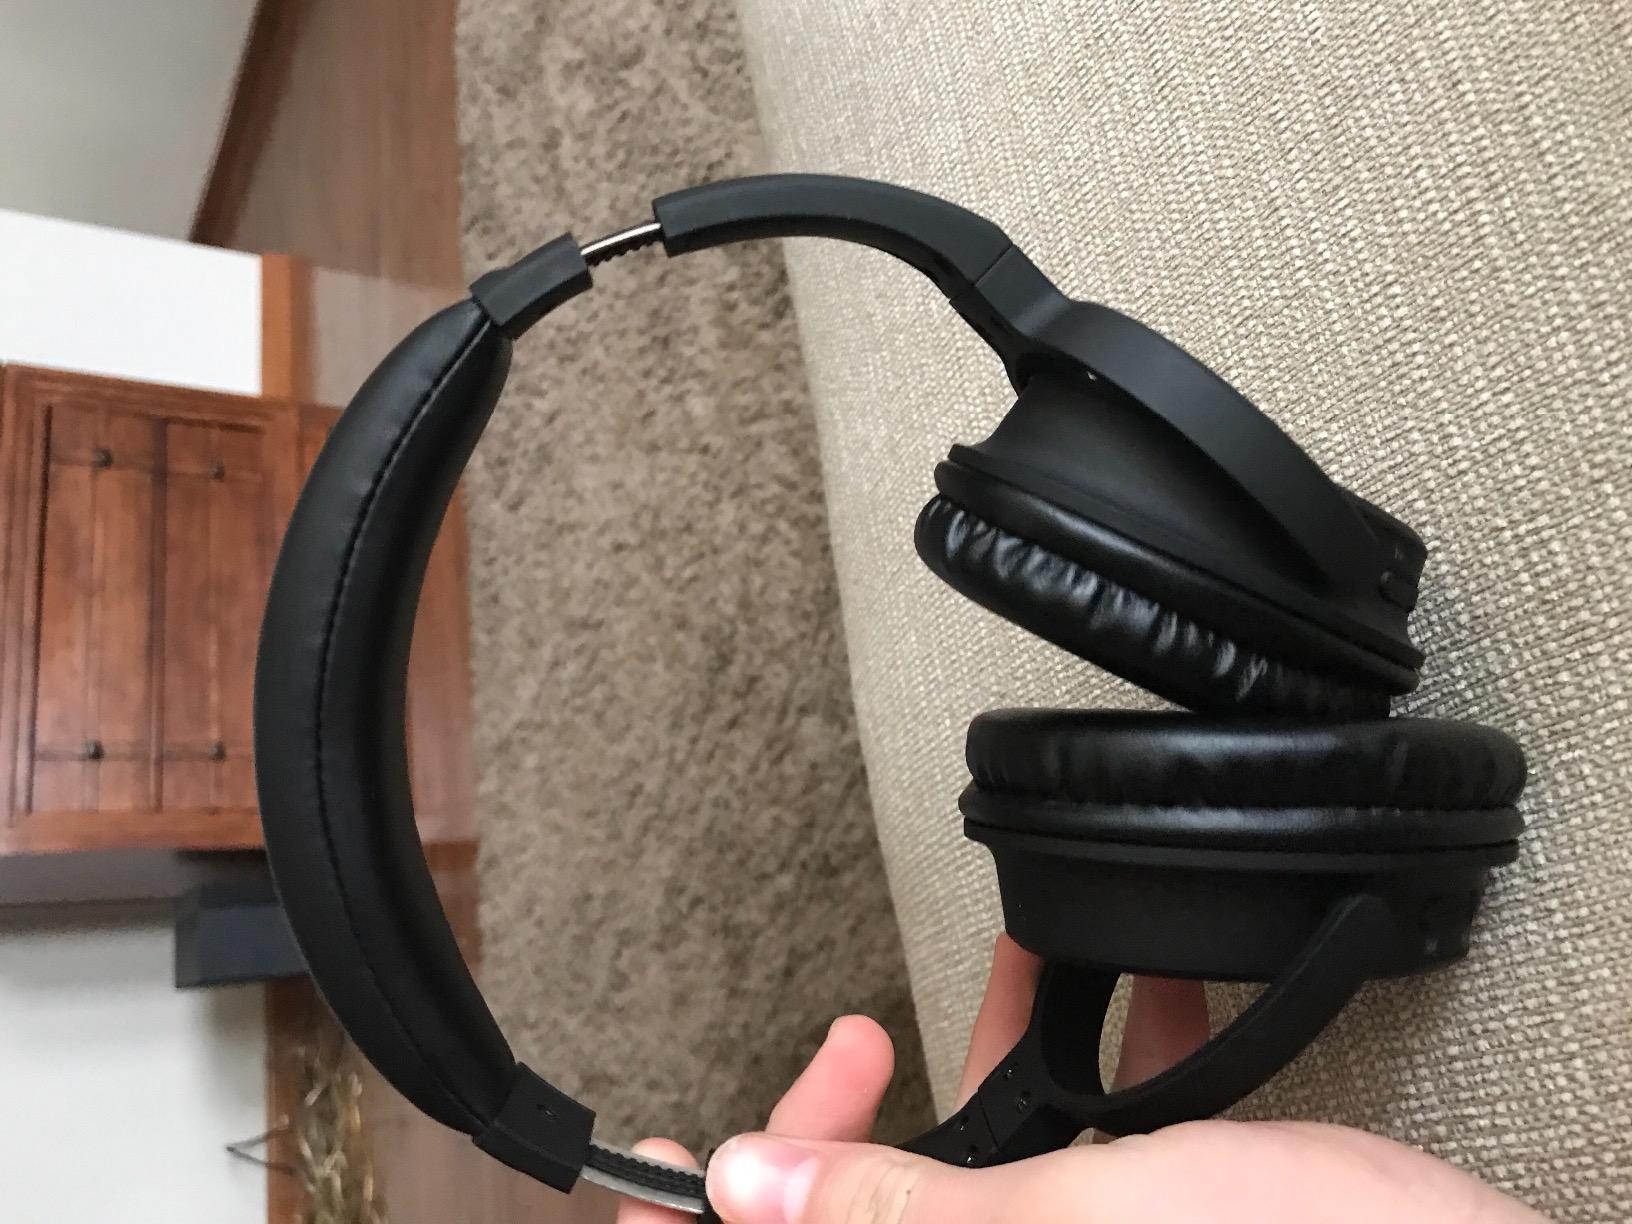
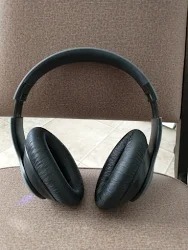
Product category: headphones
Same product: no